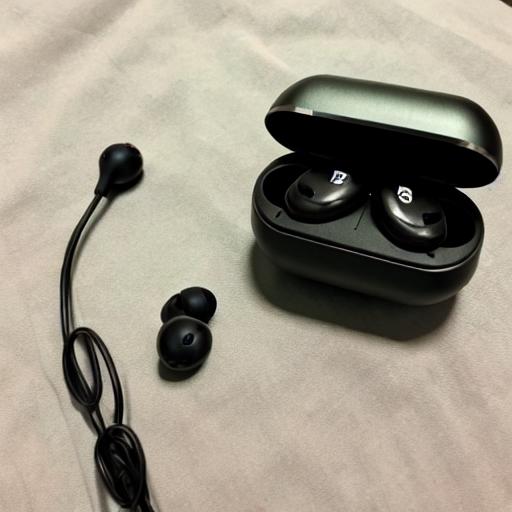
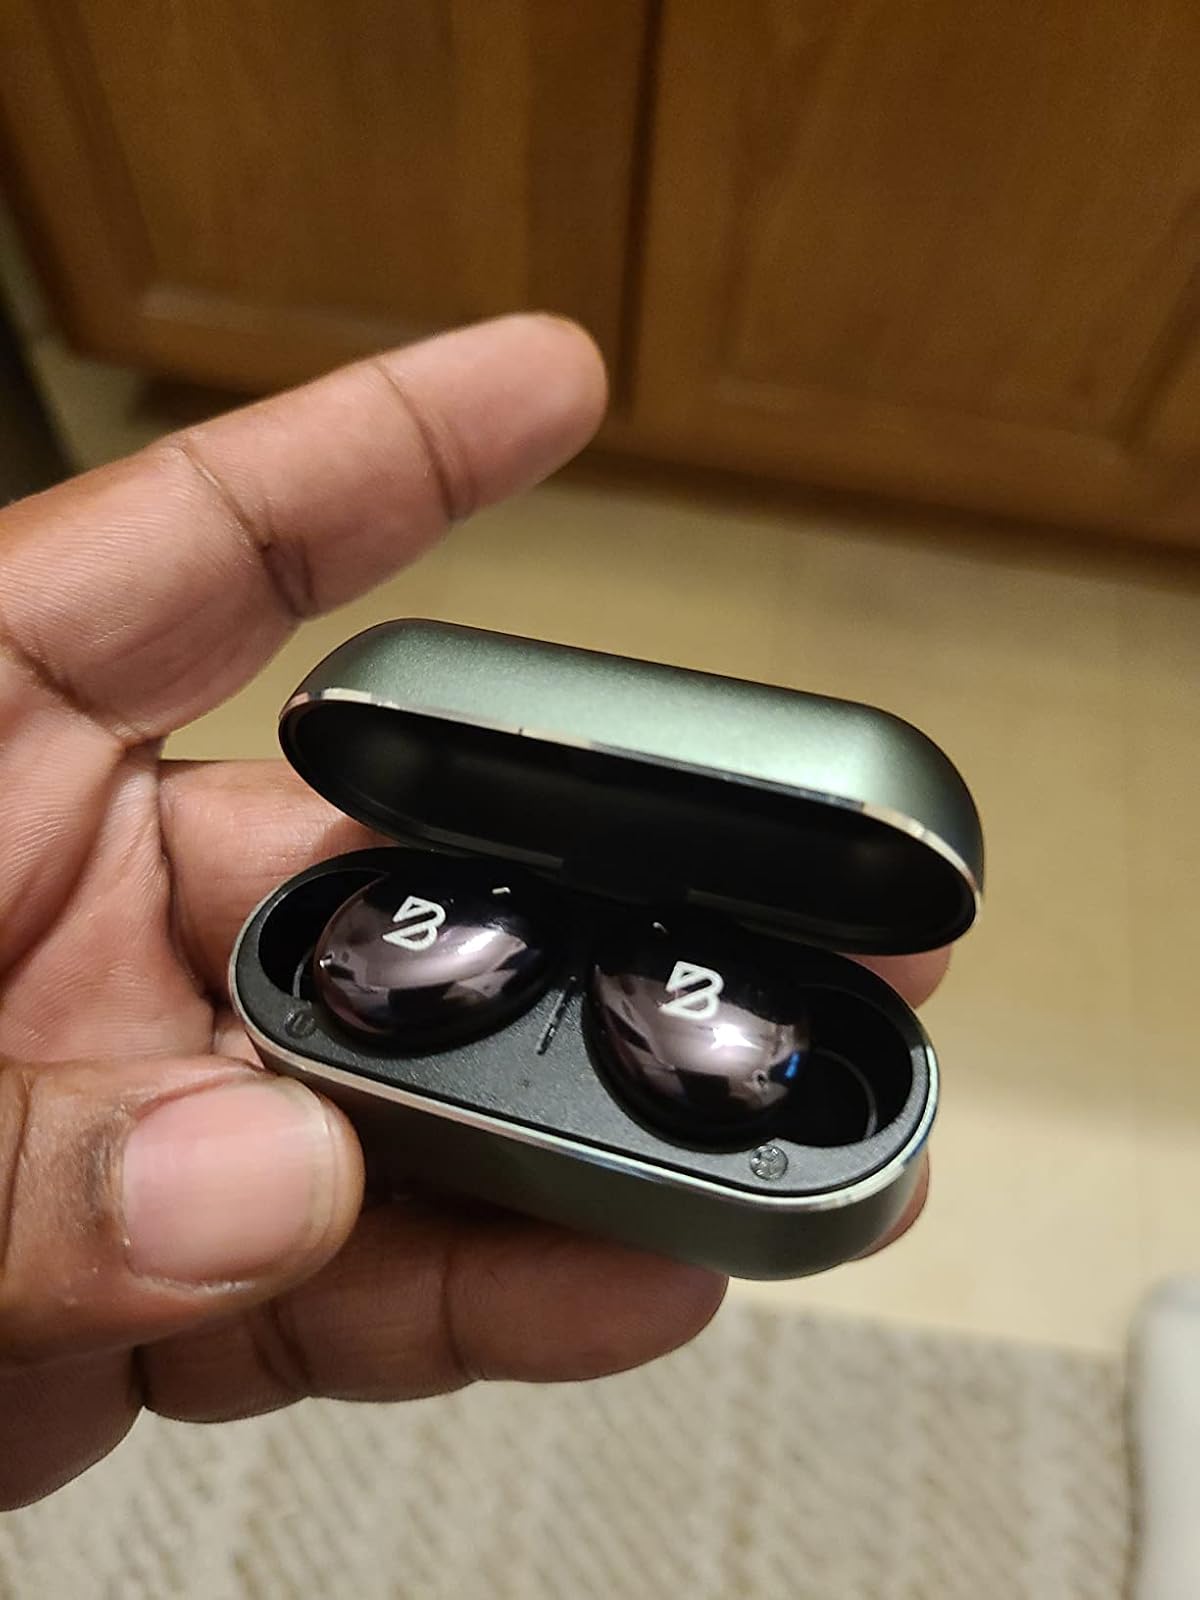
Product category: earbuds
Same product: no